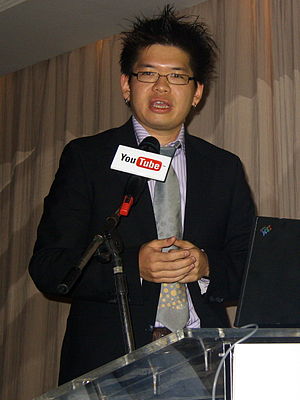
Steve Chen
Steven Shih "Steve" Chen er en taiwansk-født amerikansk internet-iværksætter. Han er bedst kendt som medstifter og tidligere Chief technology officer af den populære hjemmeside YouTube. Efter at han var medstifter af selskabet AVOS Systems, Inc. og skabte video-delings app MixBit, tiltrådte han Google Ventures i 2014.